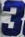
Number: 3